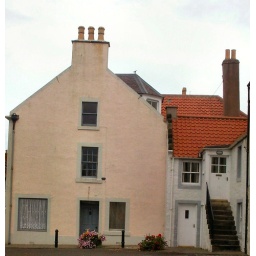
house on the high street by cameraphone